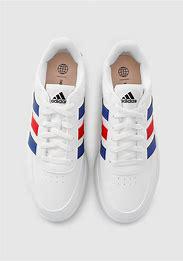
Brand: Adidas
Model: Breaknet